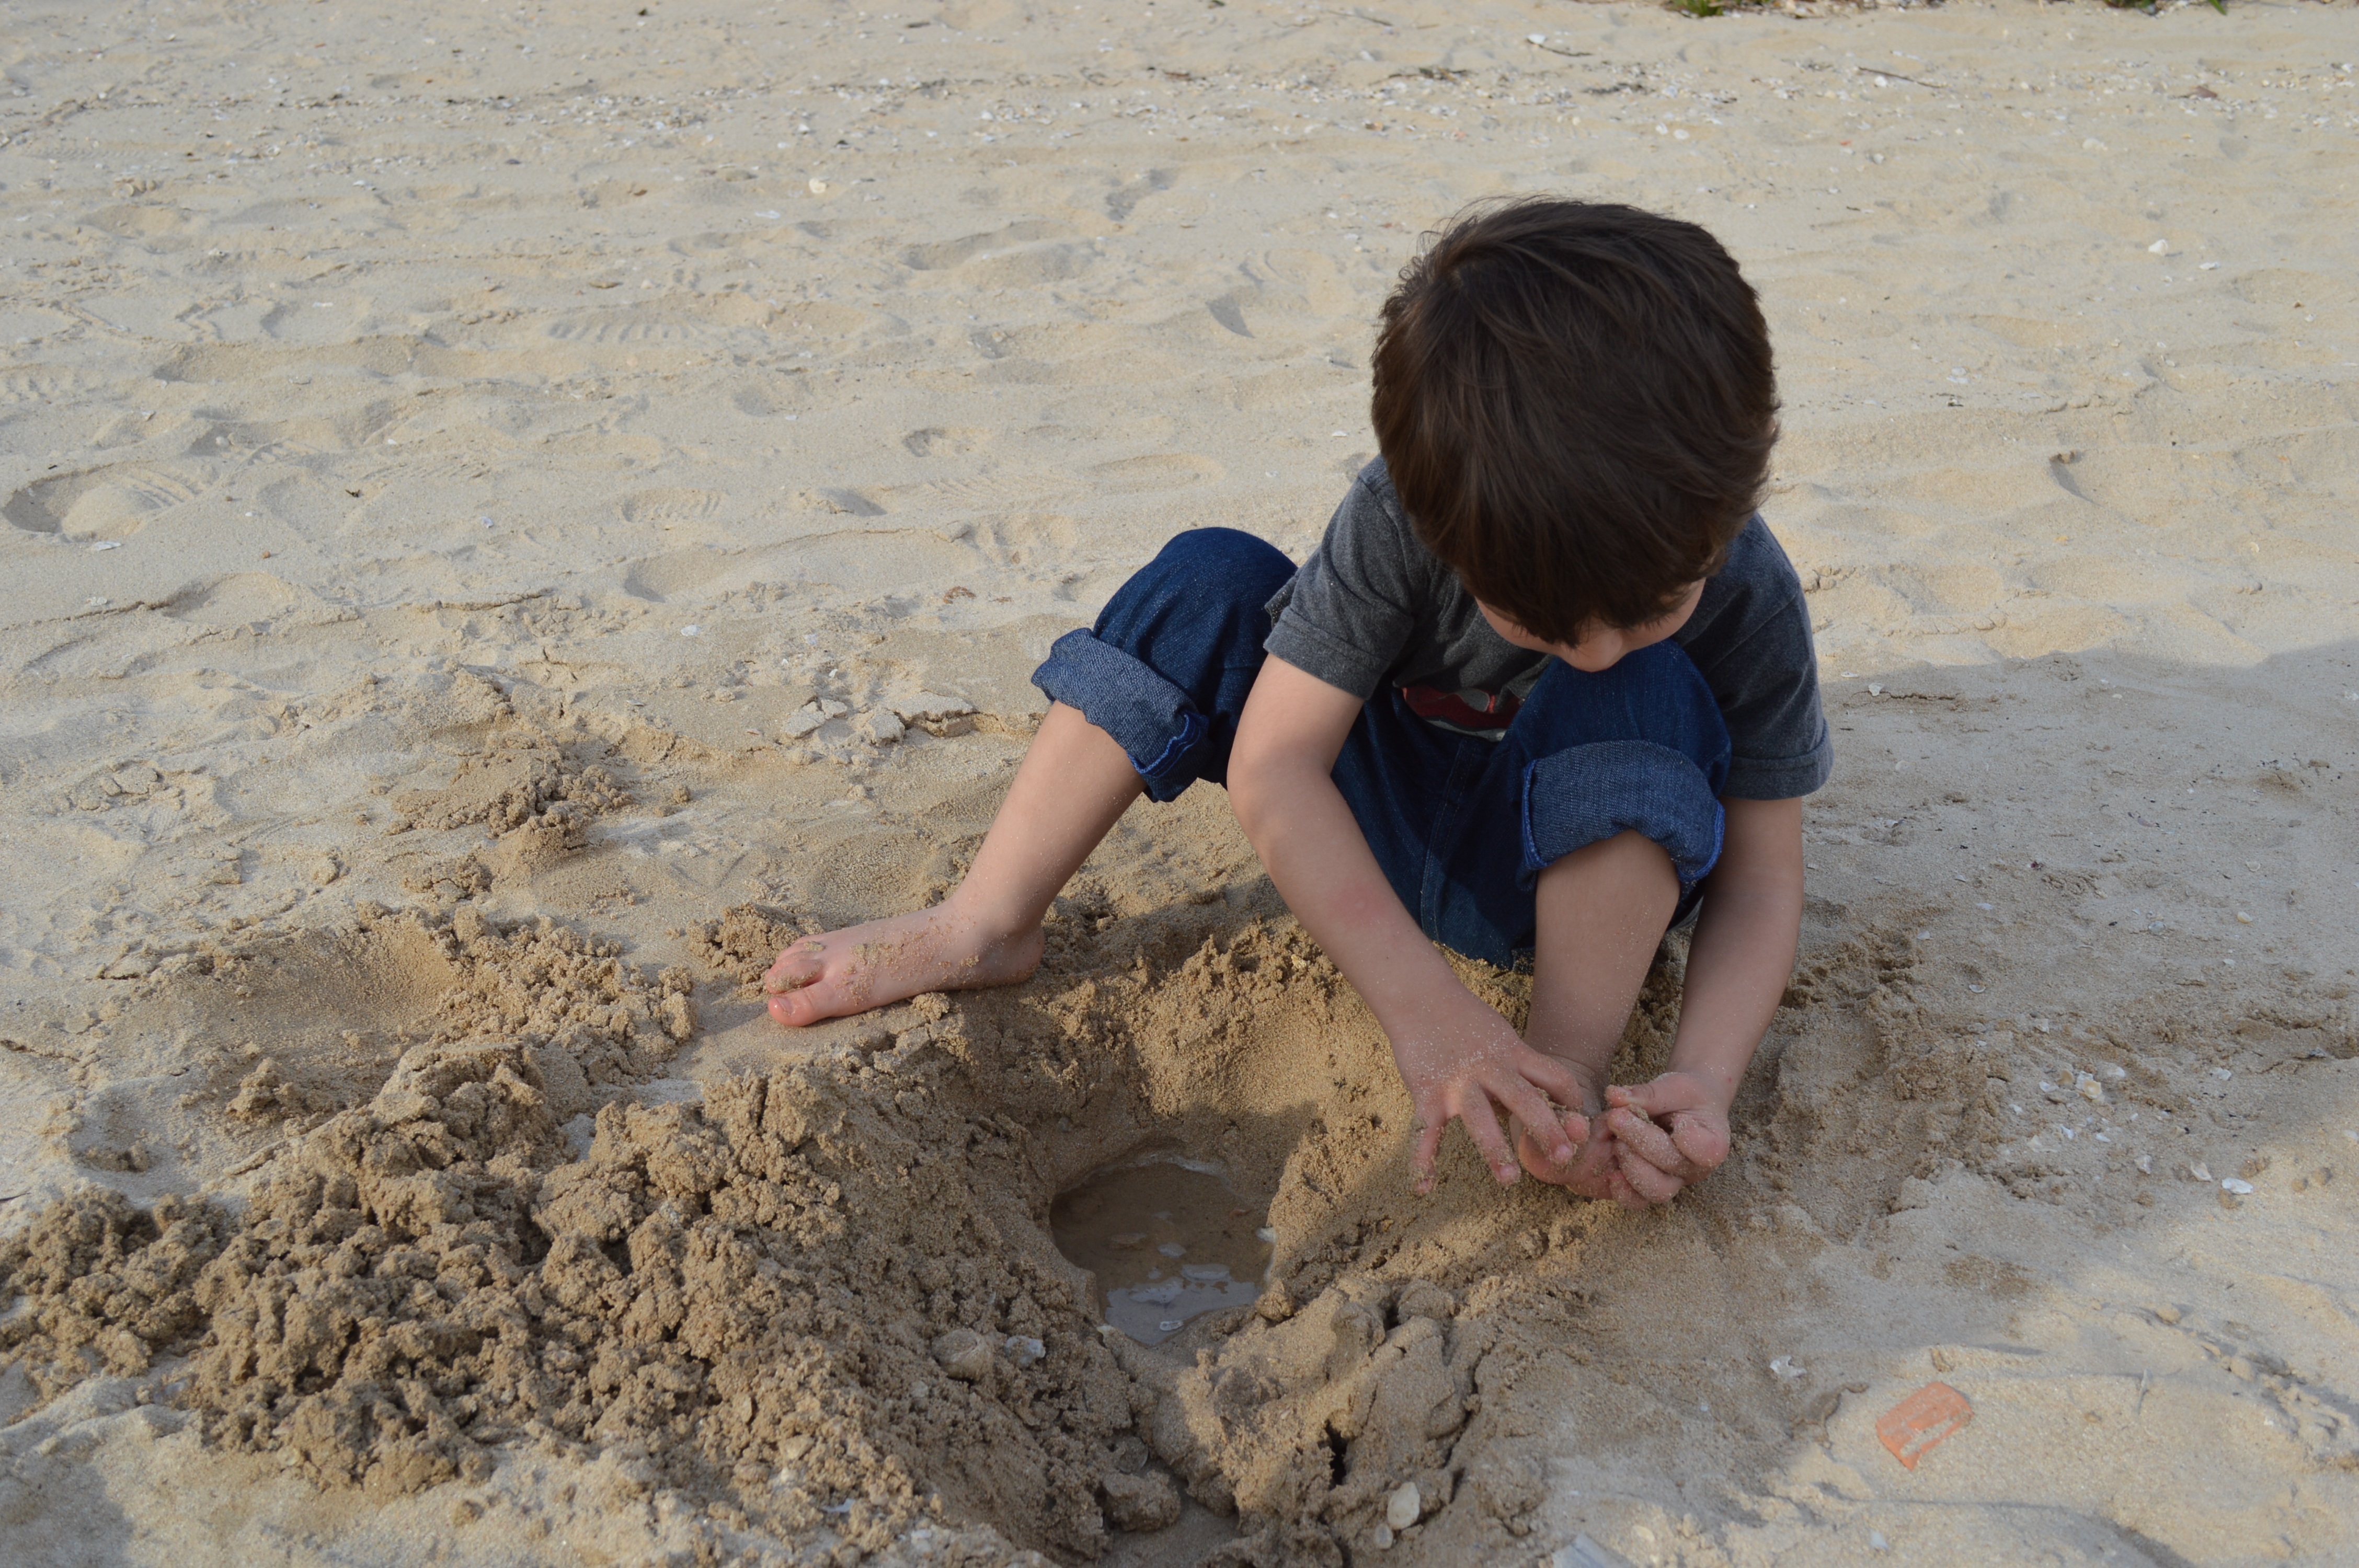
beach, sea, water, sand, rock, play, summer, mud, child, playing, material, joy of child